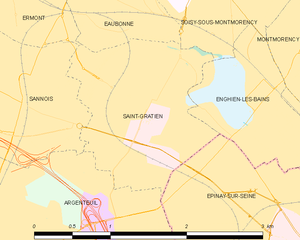
Carte des communes françaises Saint-Gratien